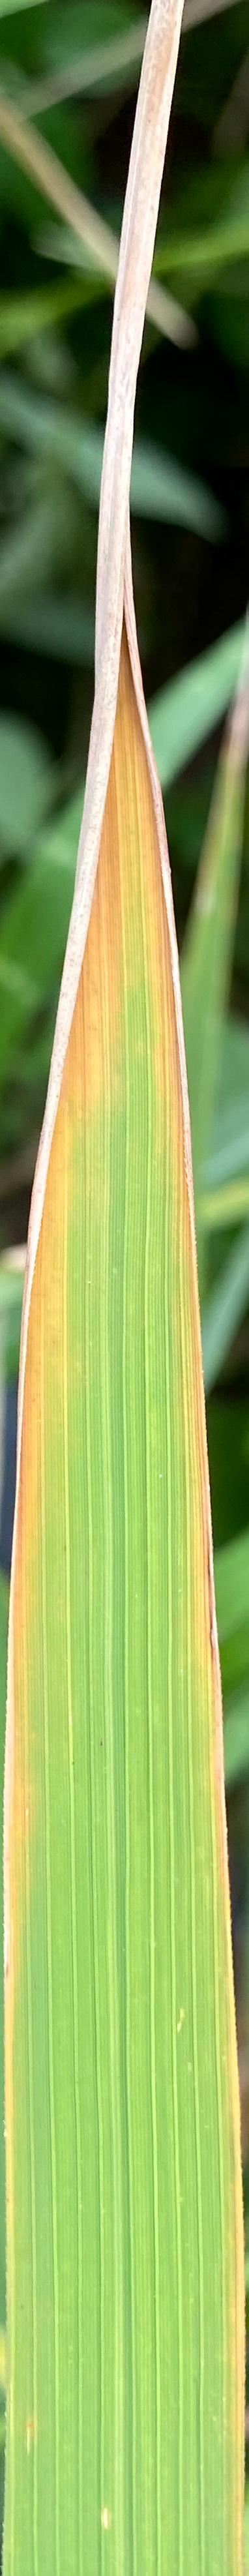
Nhãn: P